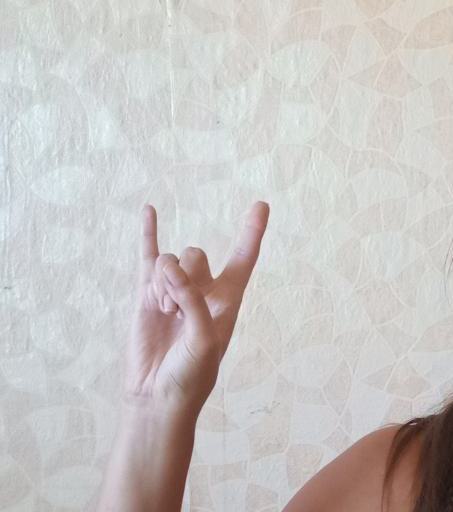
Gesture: rock